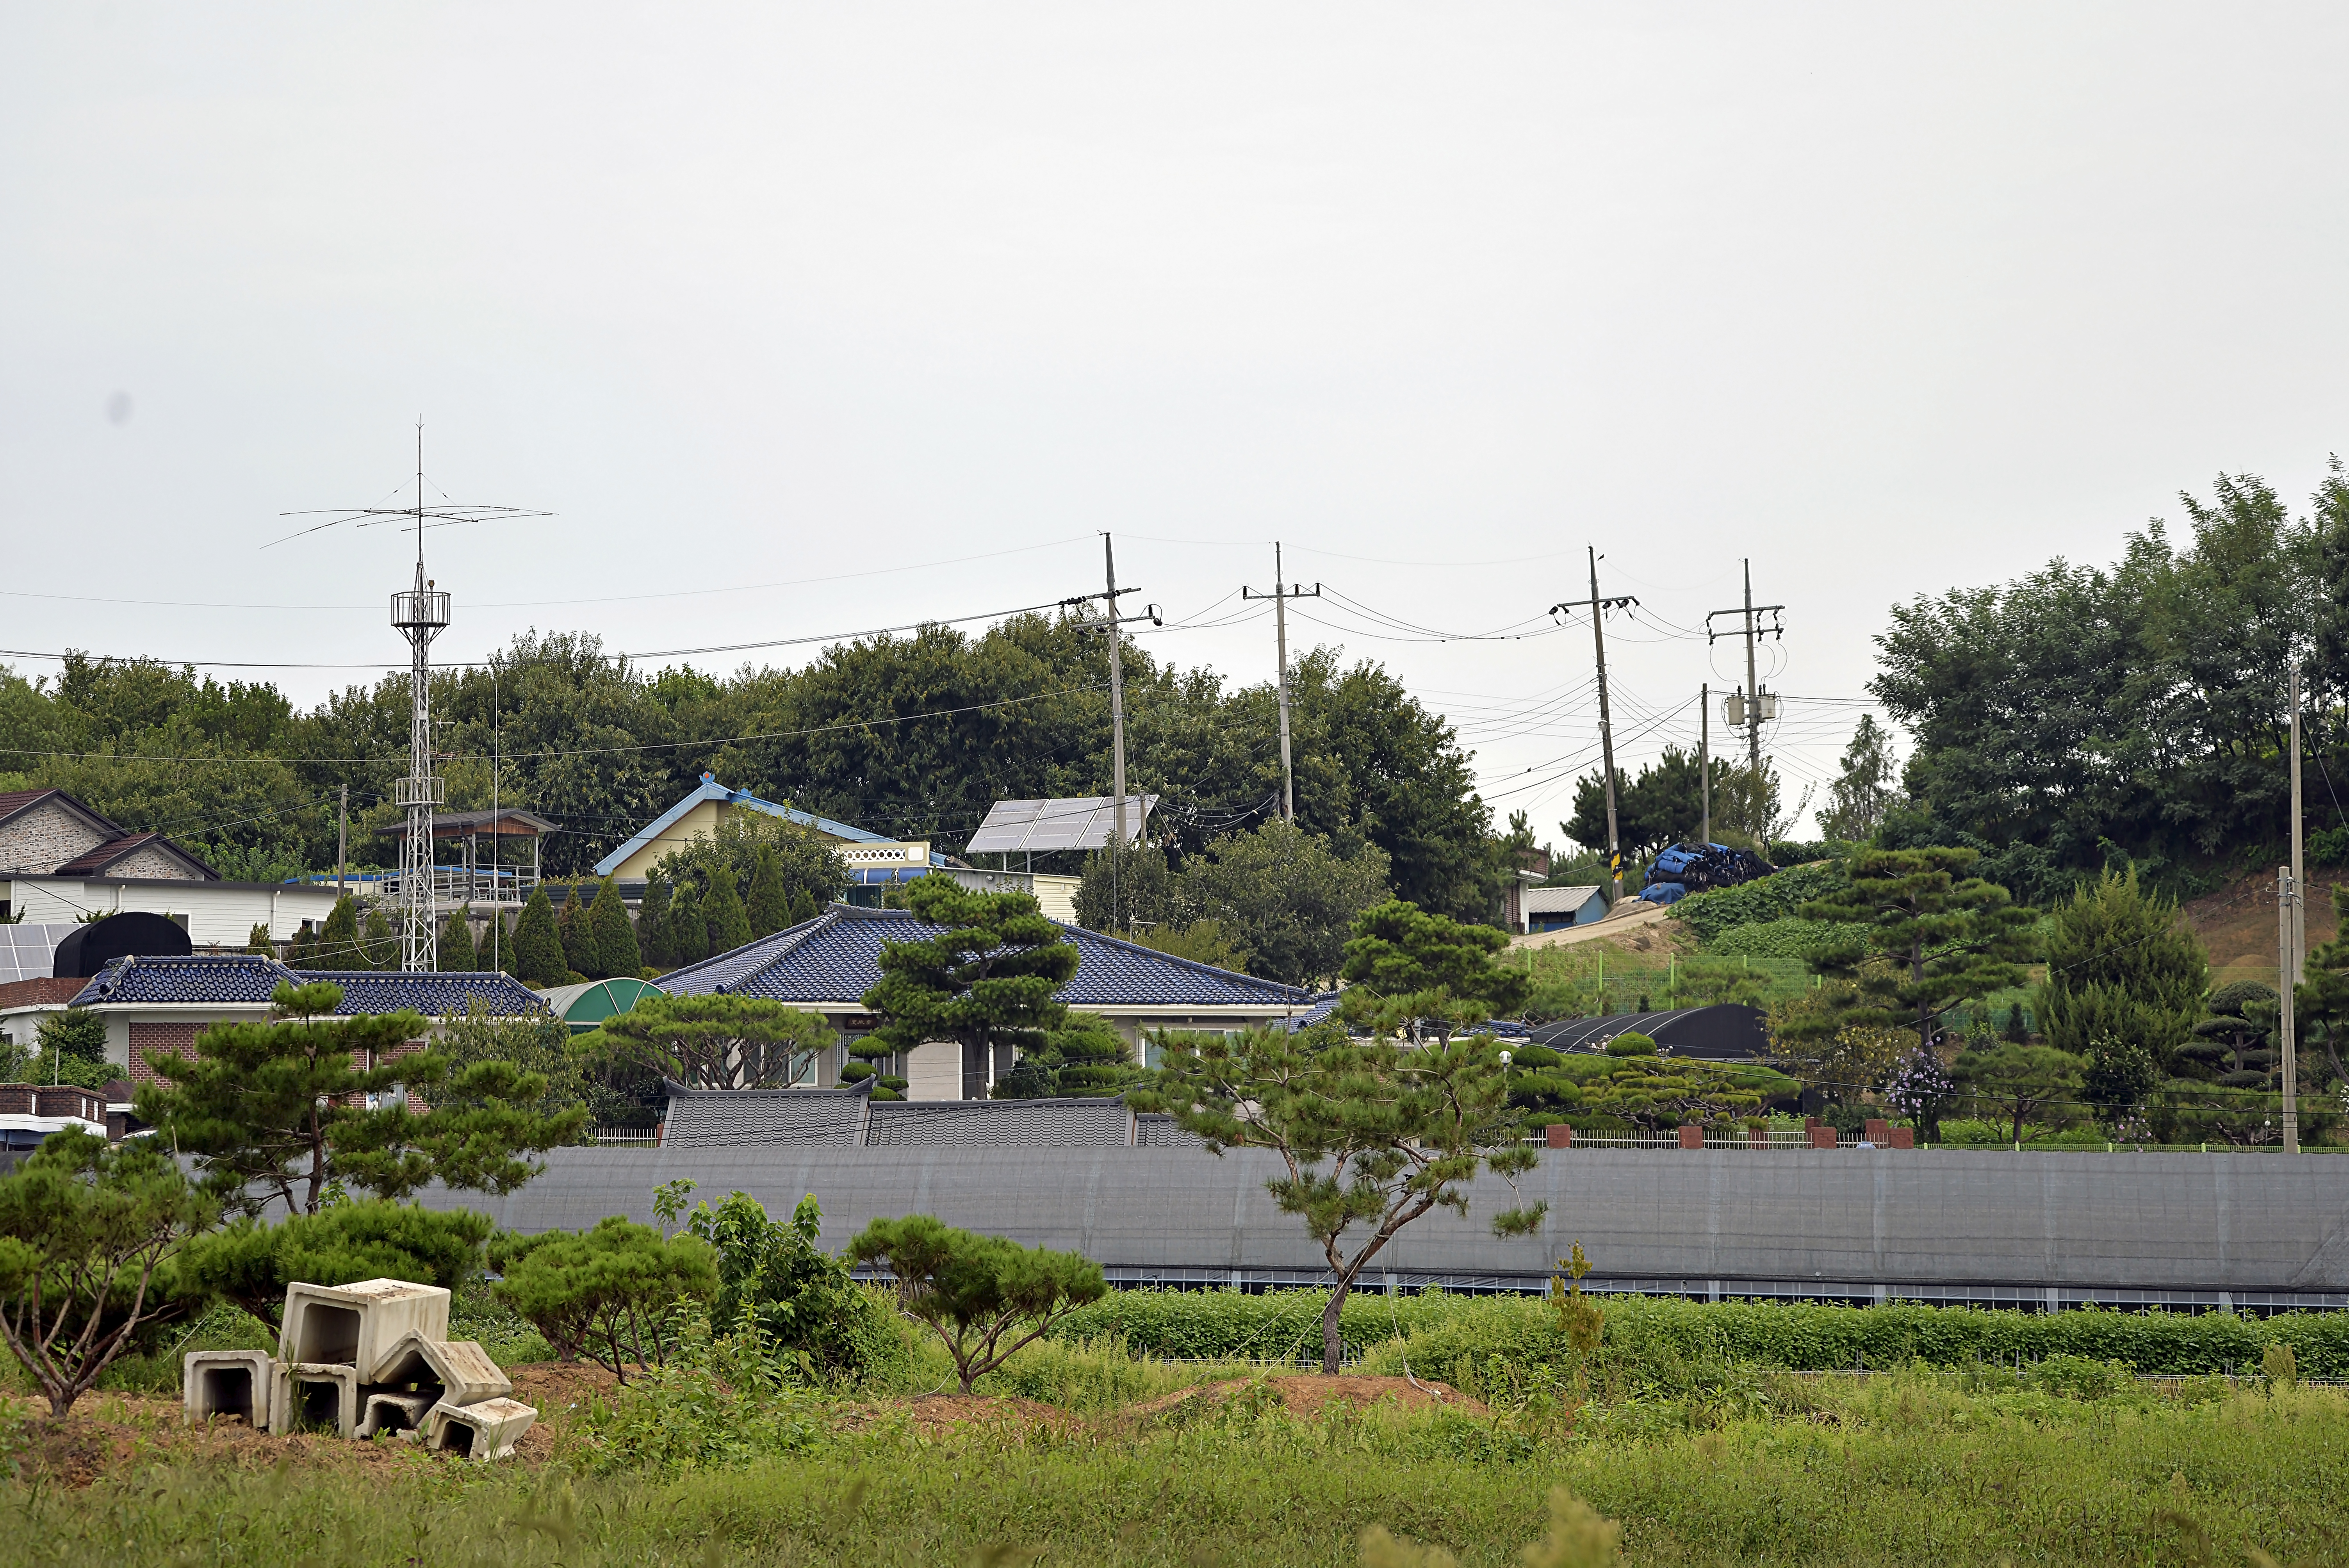
natural, residential area, transport, tree, overhead power line, suburb, land lot, house, urban area, rural area, road, neighbourhood, architecture, home, plant community, plant, electricity, city, hill station, vacation, village, hill, street